Hindenburg disaster

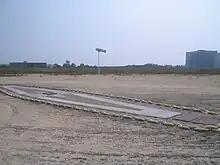
Current marker at the disaster site, shown with Hangar No. 1 in background

When the control car crashed onto the ground, most of the officers leapt through the windows, but became separated. First Officer Captain Albert Sammt found Captain Max Pruss trying to re-enter the wreckage to look for survivors. Pruss's face was badly burned, and he required months of hospitalization and reconstructive surgery, but he survived.